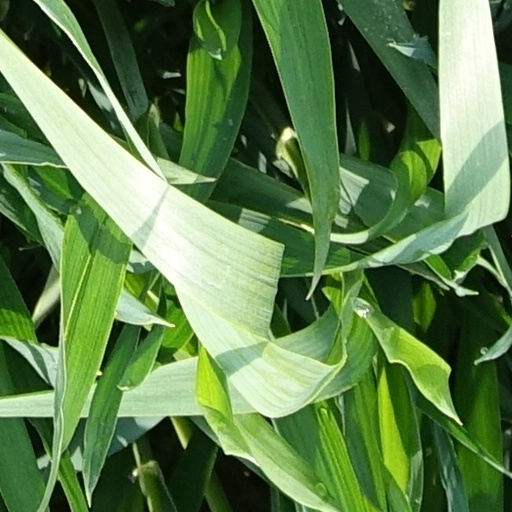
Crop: wheat